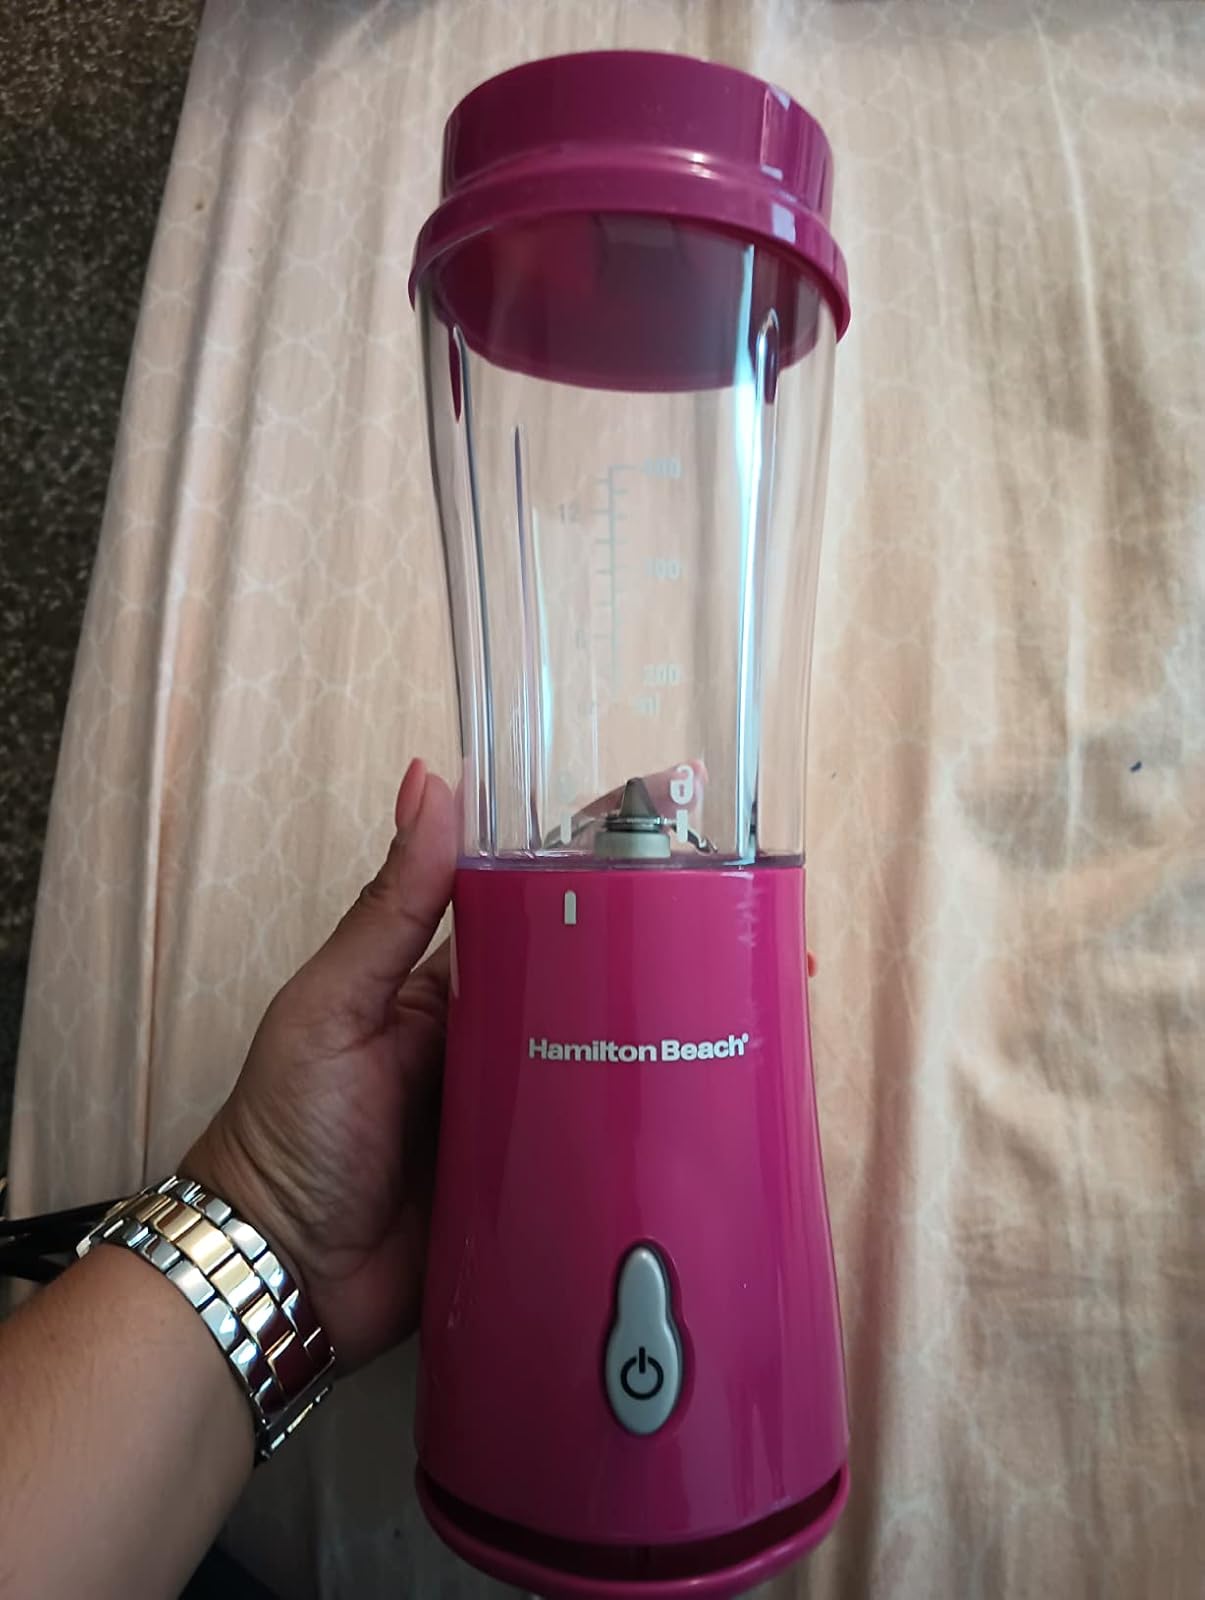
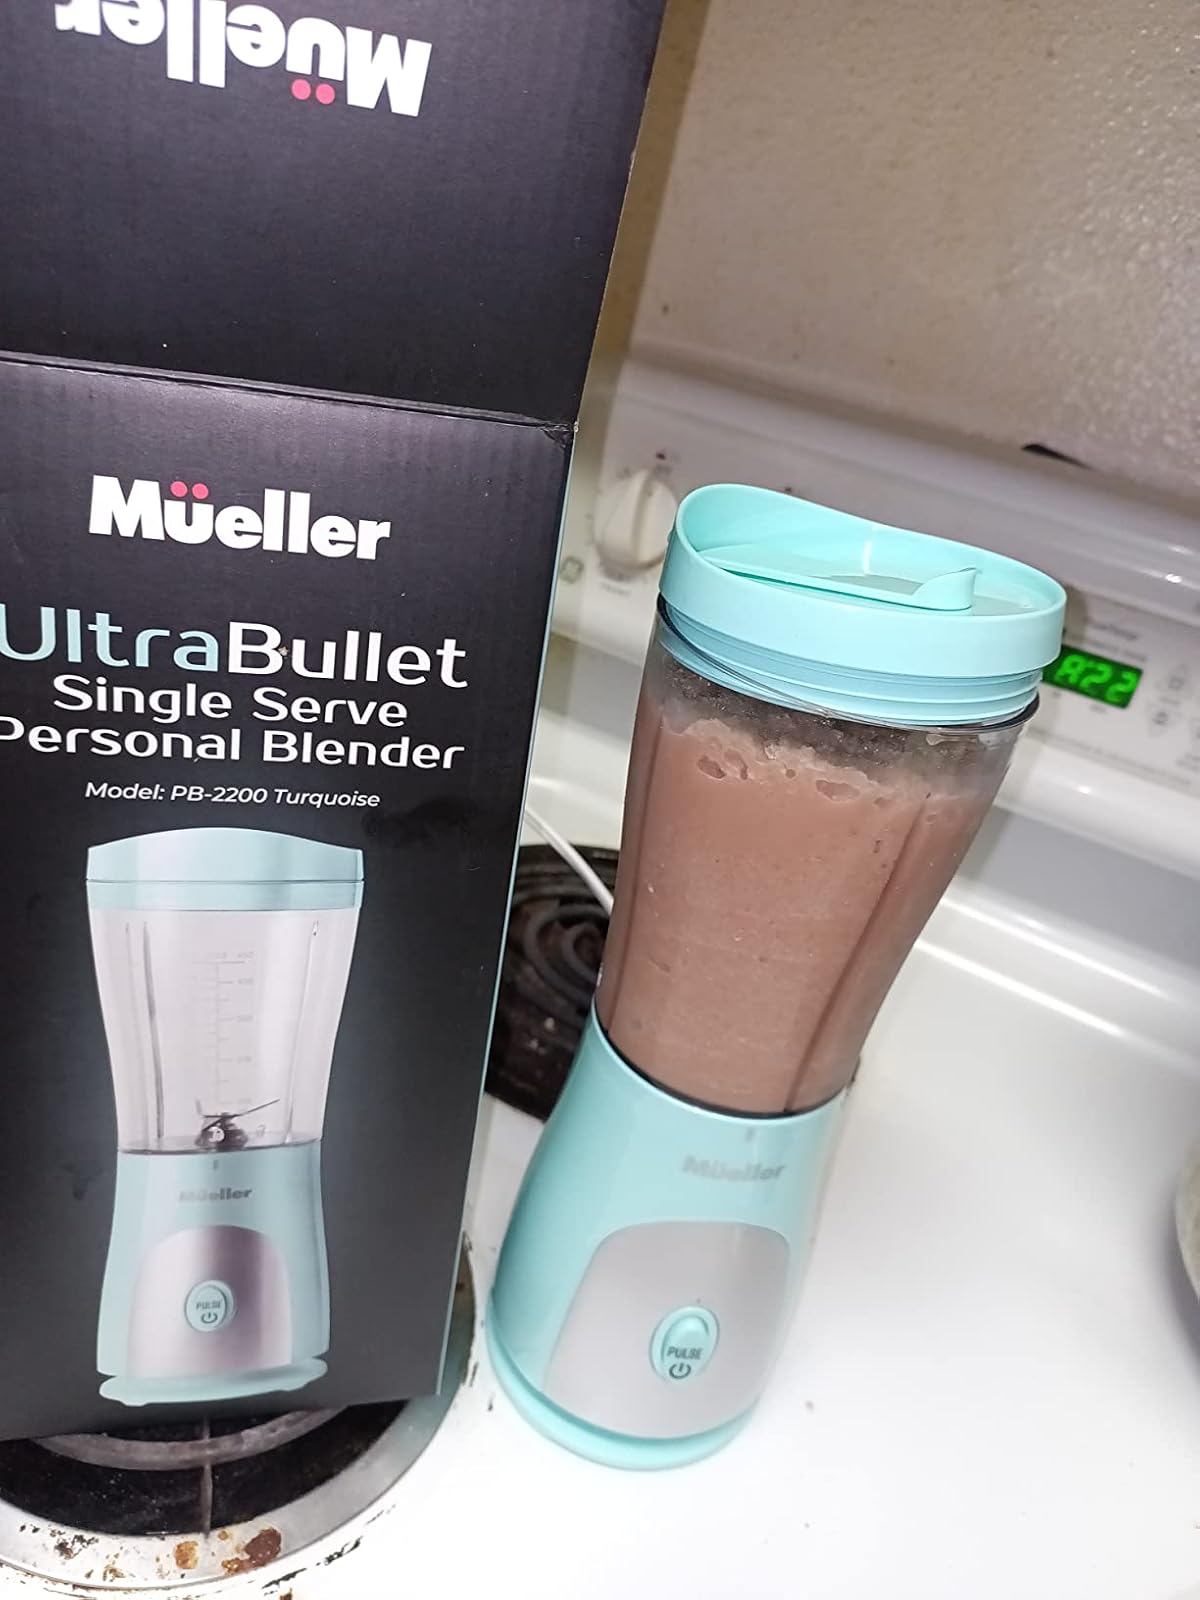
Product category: items_blender
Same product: no